Argentine rock

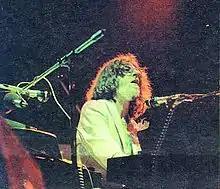
Charly Garcia during Sui Generis farewell concerts, 1975

When Charly García and Nito Mestre left Sui Generis, their two final concerts took place at the Luna Park Arena on September 5, 1975, in front of 30,000 people.